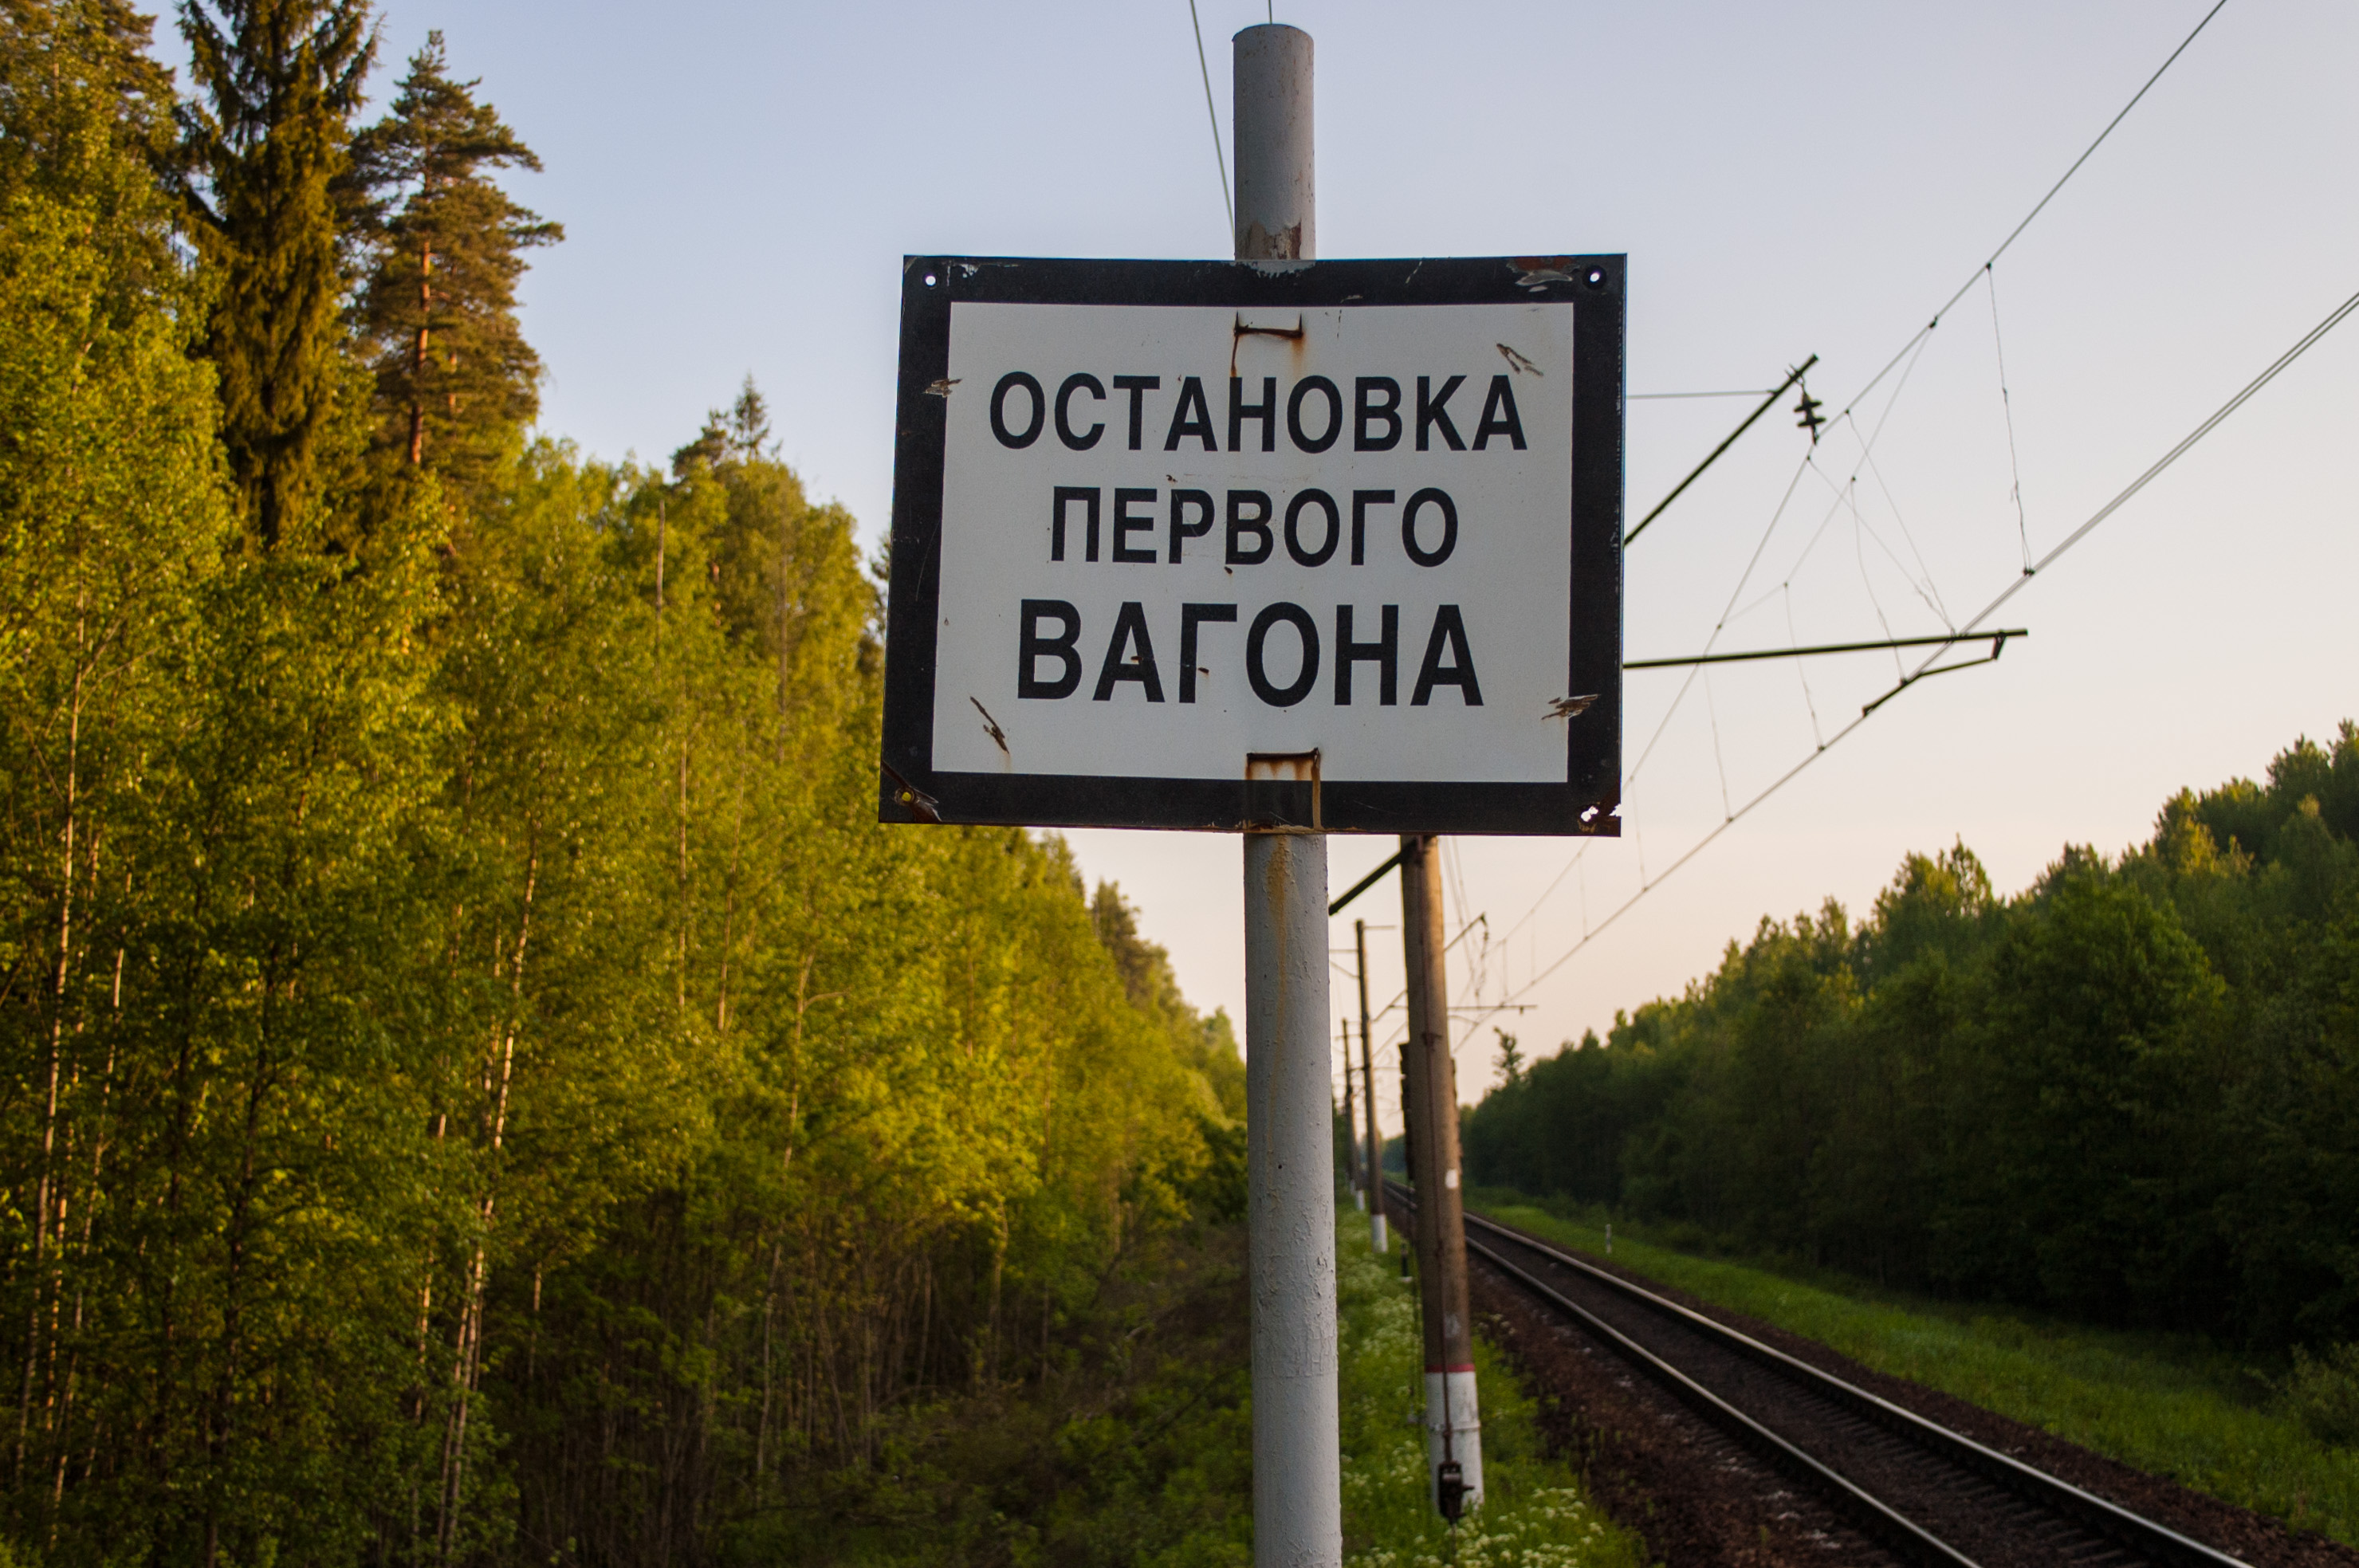
railway, transport, street sign, signage, sign, thoroughfare, track, road, traffic sign, sky, tree, font, overhead power line